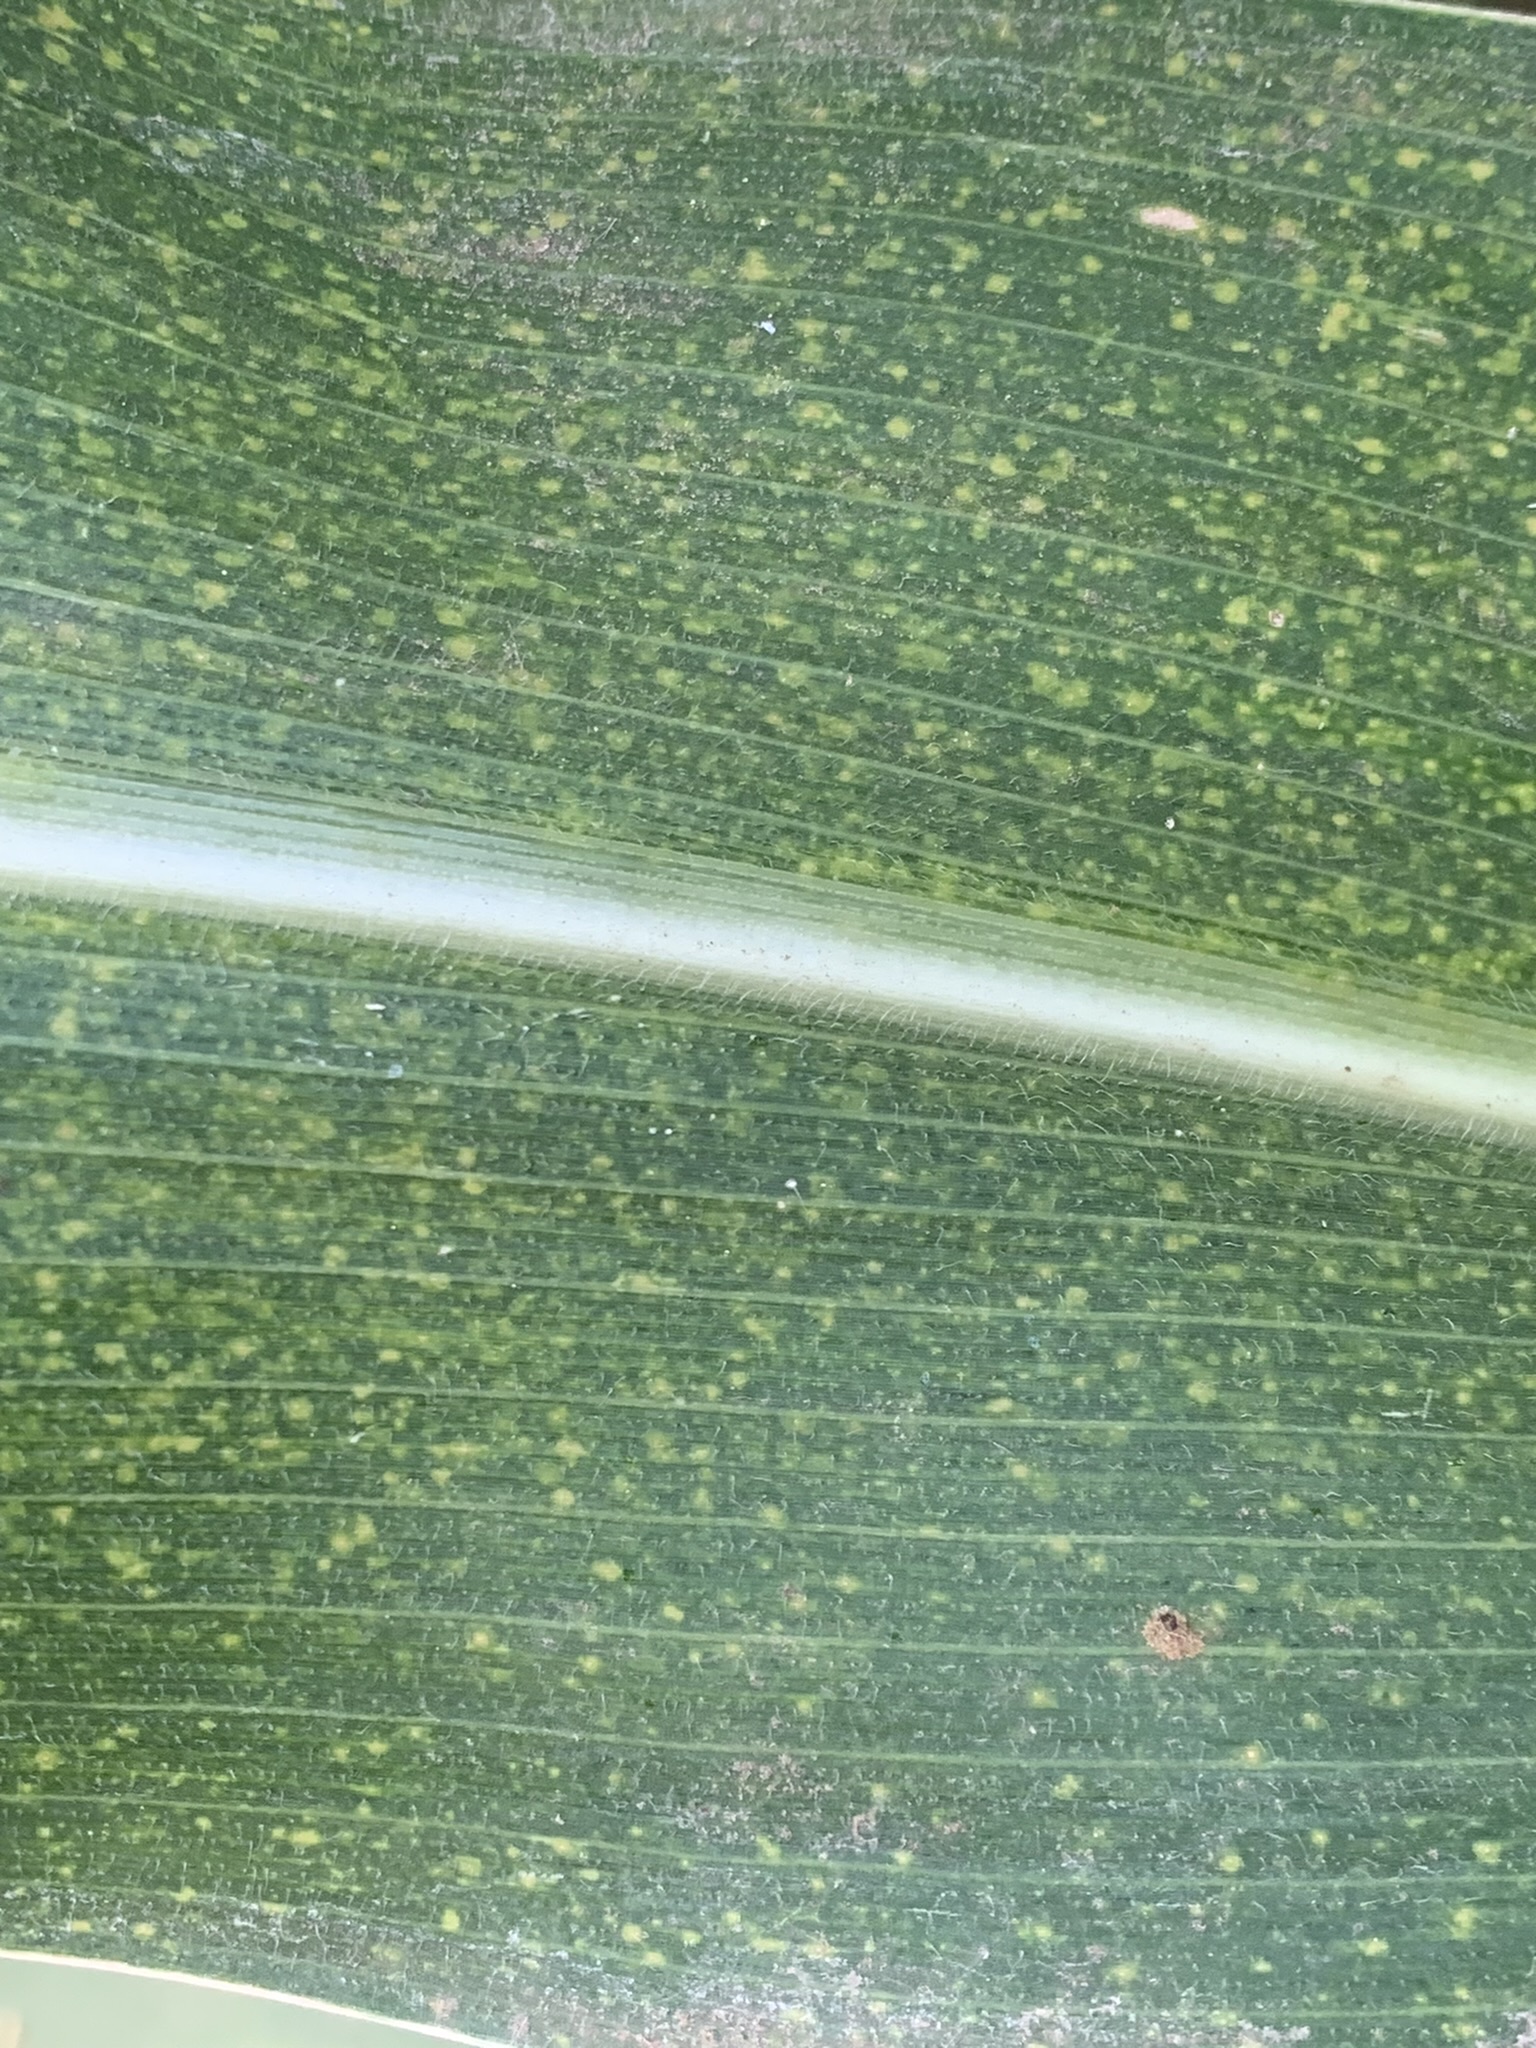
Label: MLN